Test Pilot (film)

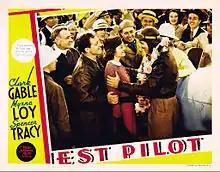

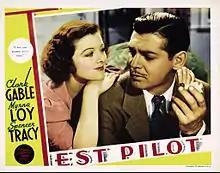

Proving to be an "audience-pleaser" and becoming one of MGM's top money-makers in 1938, "Test Pilot" also found favor with critics. Frank S. Nugent of "The New York Times" called it "a bang-up aviation drama ... It is a generous show by any reckoning, long in its running time, star-studded and spectacular, and Victor Fleming, its director, has paced it wisely." "Film Daily" raved, "Spectacular romance thriller ... It can't miss." "Harrison's Reports" wrote, "Excellent entertainment ... Other air pictures have been made; but for sheer thrills, this one leads them all because of the realistic way it has been done." John Mosher of "The New Yorker" wrote that while aviation films with fine flying scenes had already been done, those in this picture were "superior to the average".